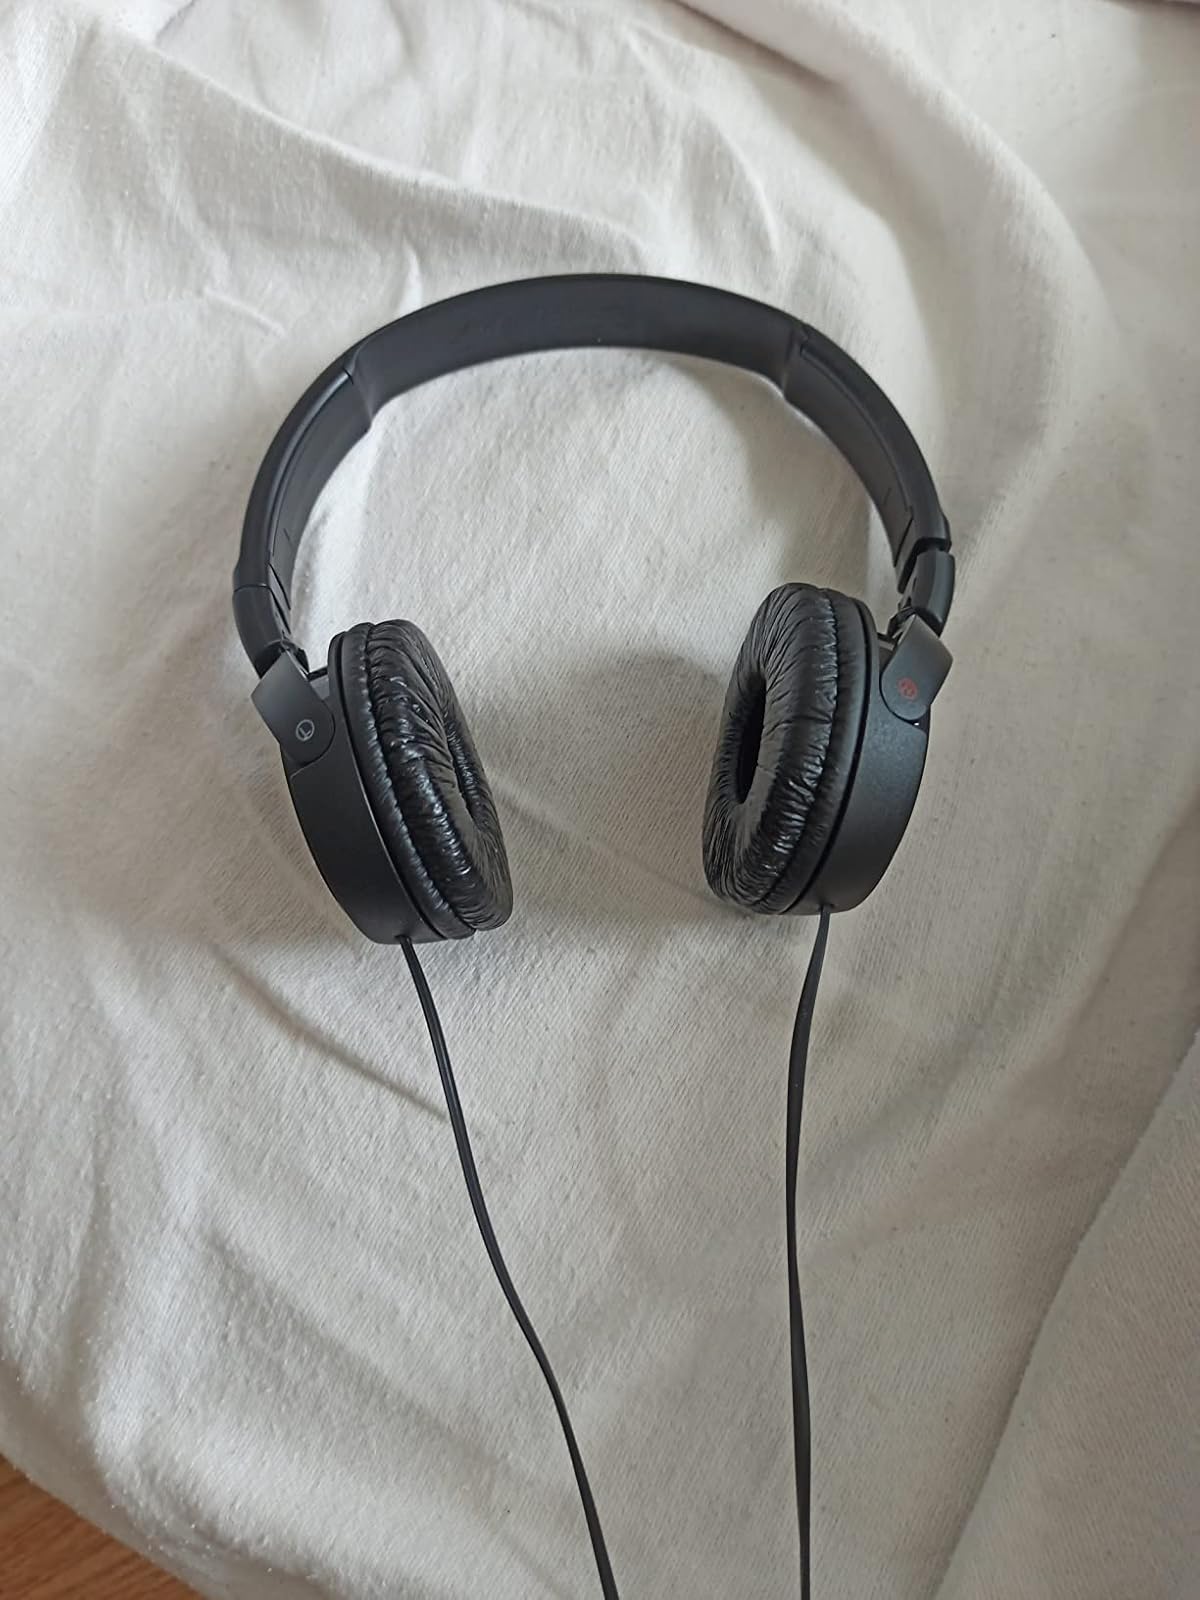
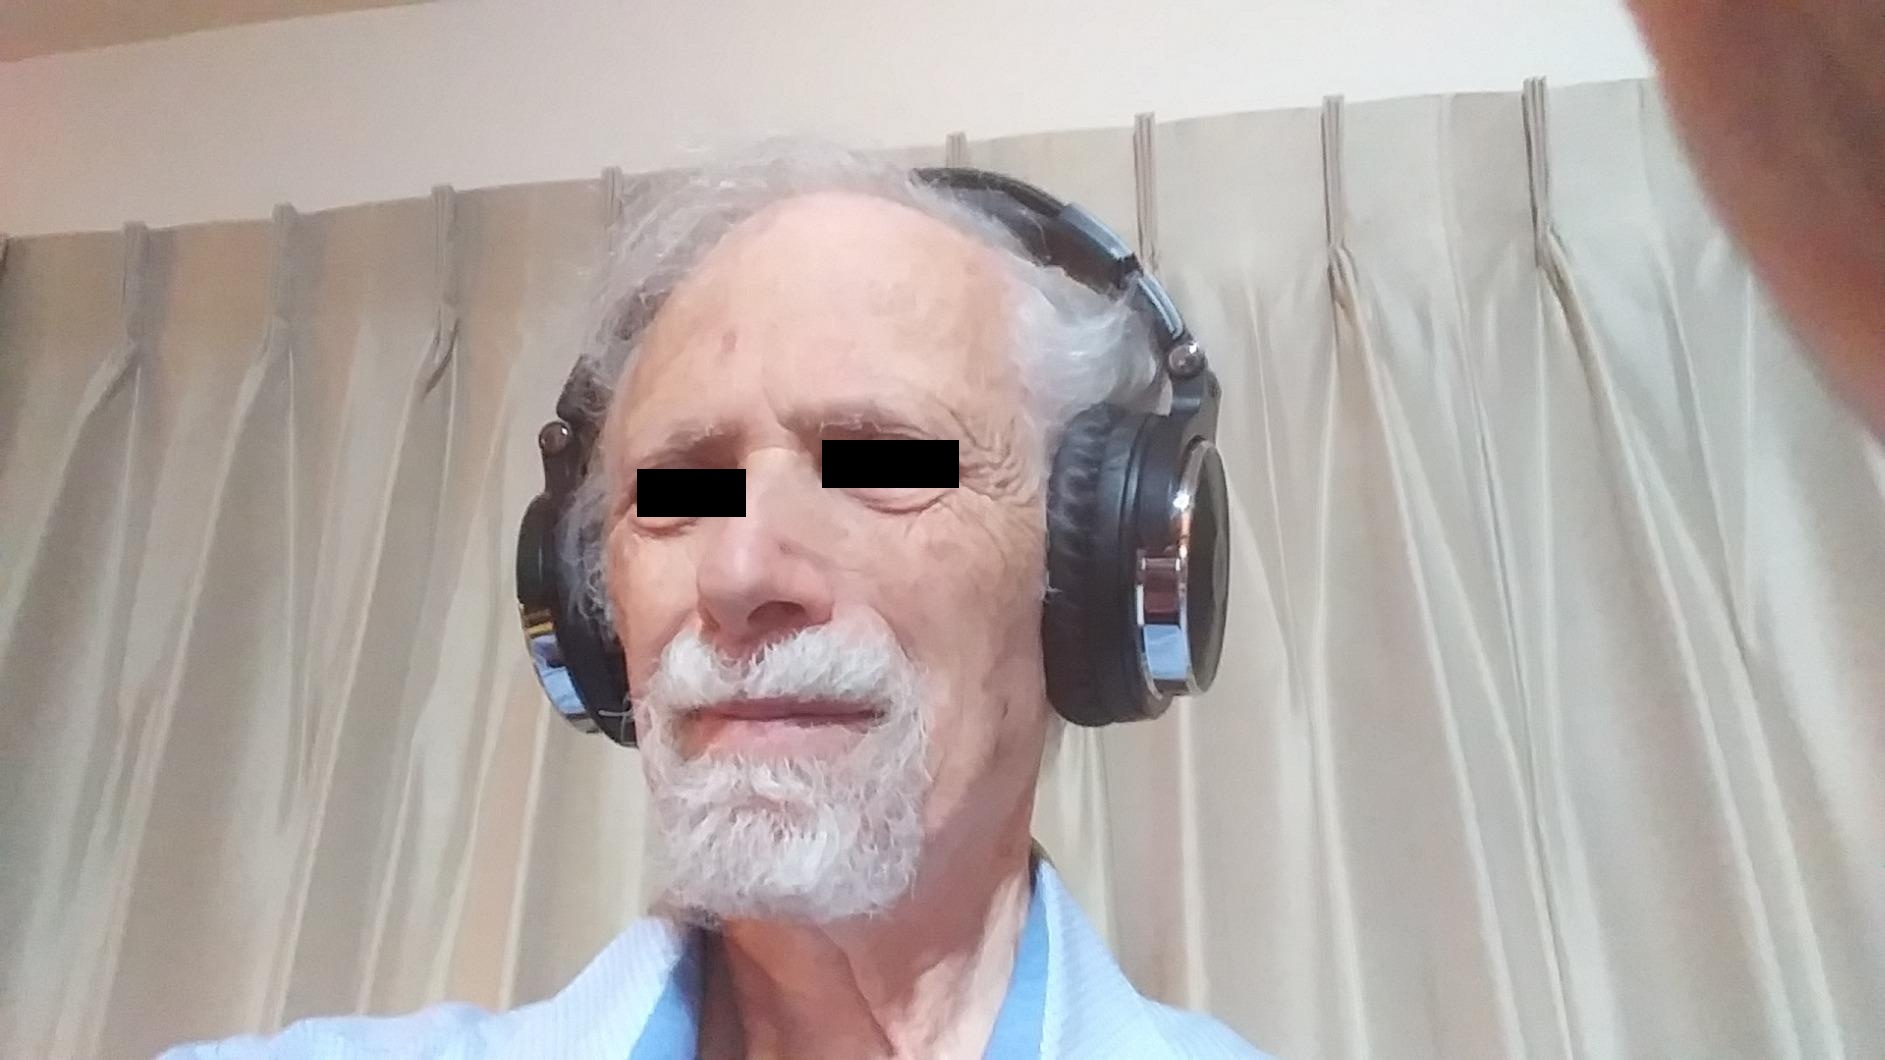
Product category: headphones
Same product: no